Jianshan Temple

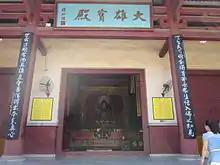
Mahavira Hall

Jianshan Temple is a Buddhist temple located in Yangshuo County, Guilin, Guangxi Zhuang Autonomous Region, in the People's Republic of China. It includes the shanmen, Mahavira Hall, Meditation Room, Dining Room, etc. The temple has a building area of about and covers an area of .